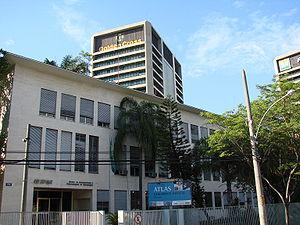
L'Institut brésilien de géographie et de statistiques, est l'agence responsable de la collecte de données statistiques, géographiques, cartographiques, géodésiques et environnementales au Brésil.